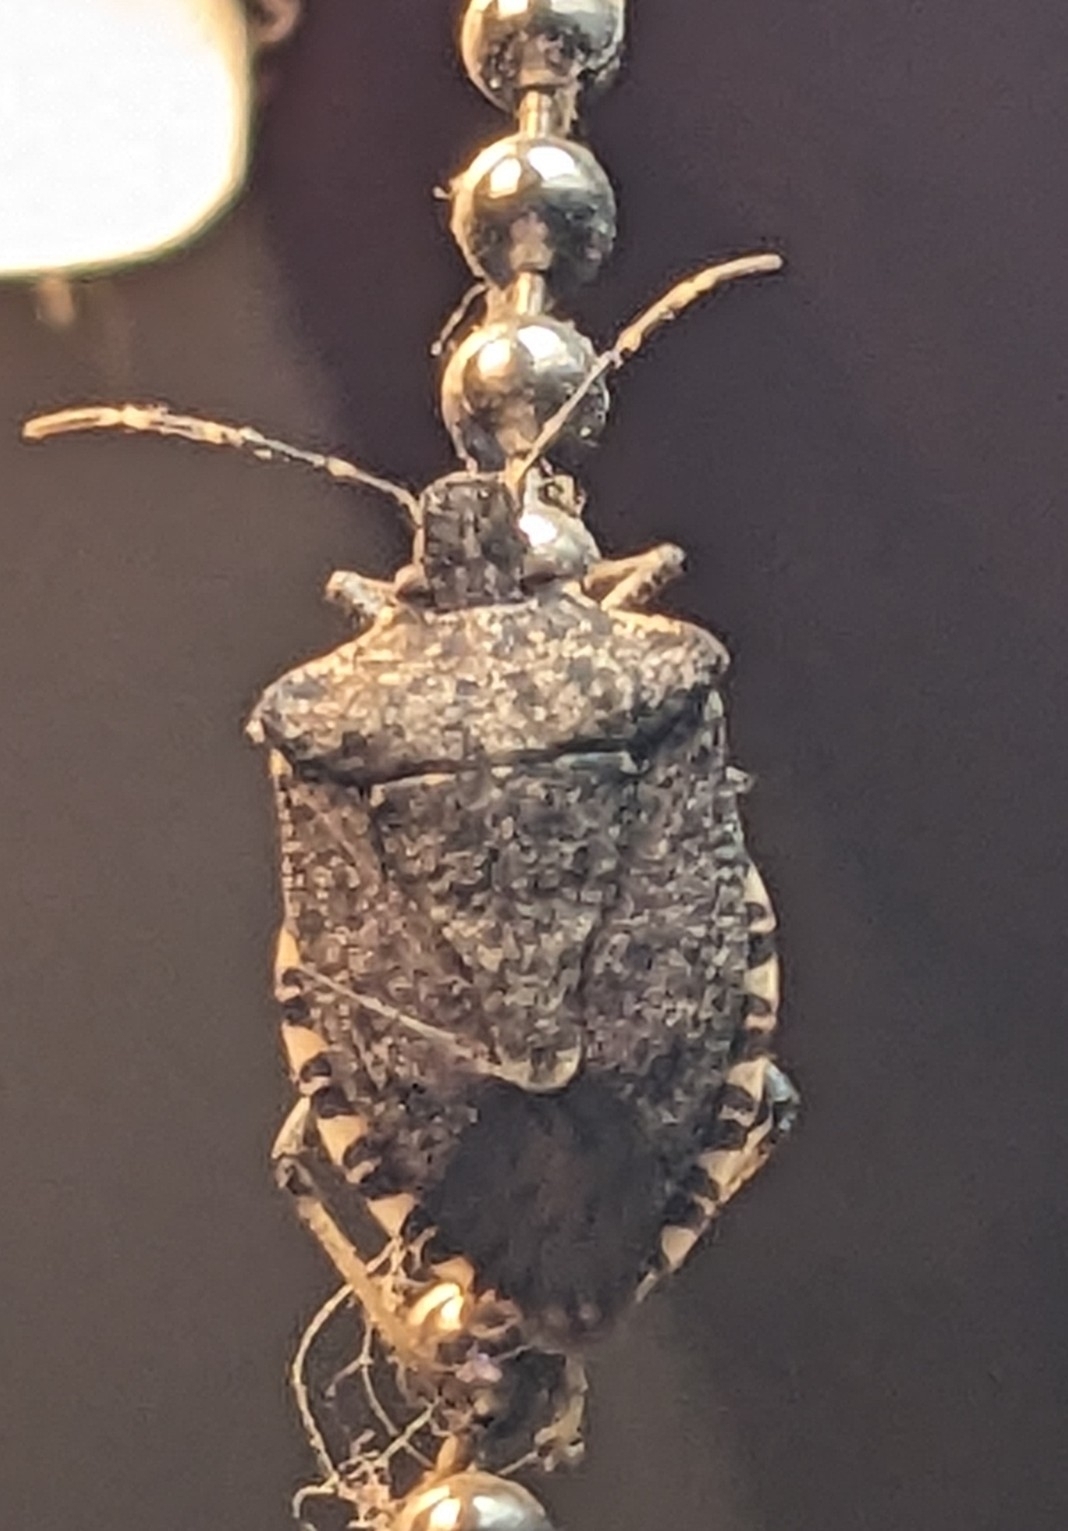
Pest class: stink_bug